Adam Terry

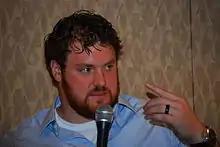
Terry in 2009

Adam S. Terry (born September 1, 1982) is an American former professional football player who was an offensive tackle in the National Football League (NFL). He played college football for the Syracuse Orange and was selected by the Baltimore Ravens in the second round of the 2005 NFL draft.